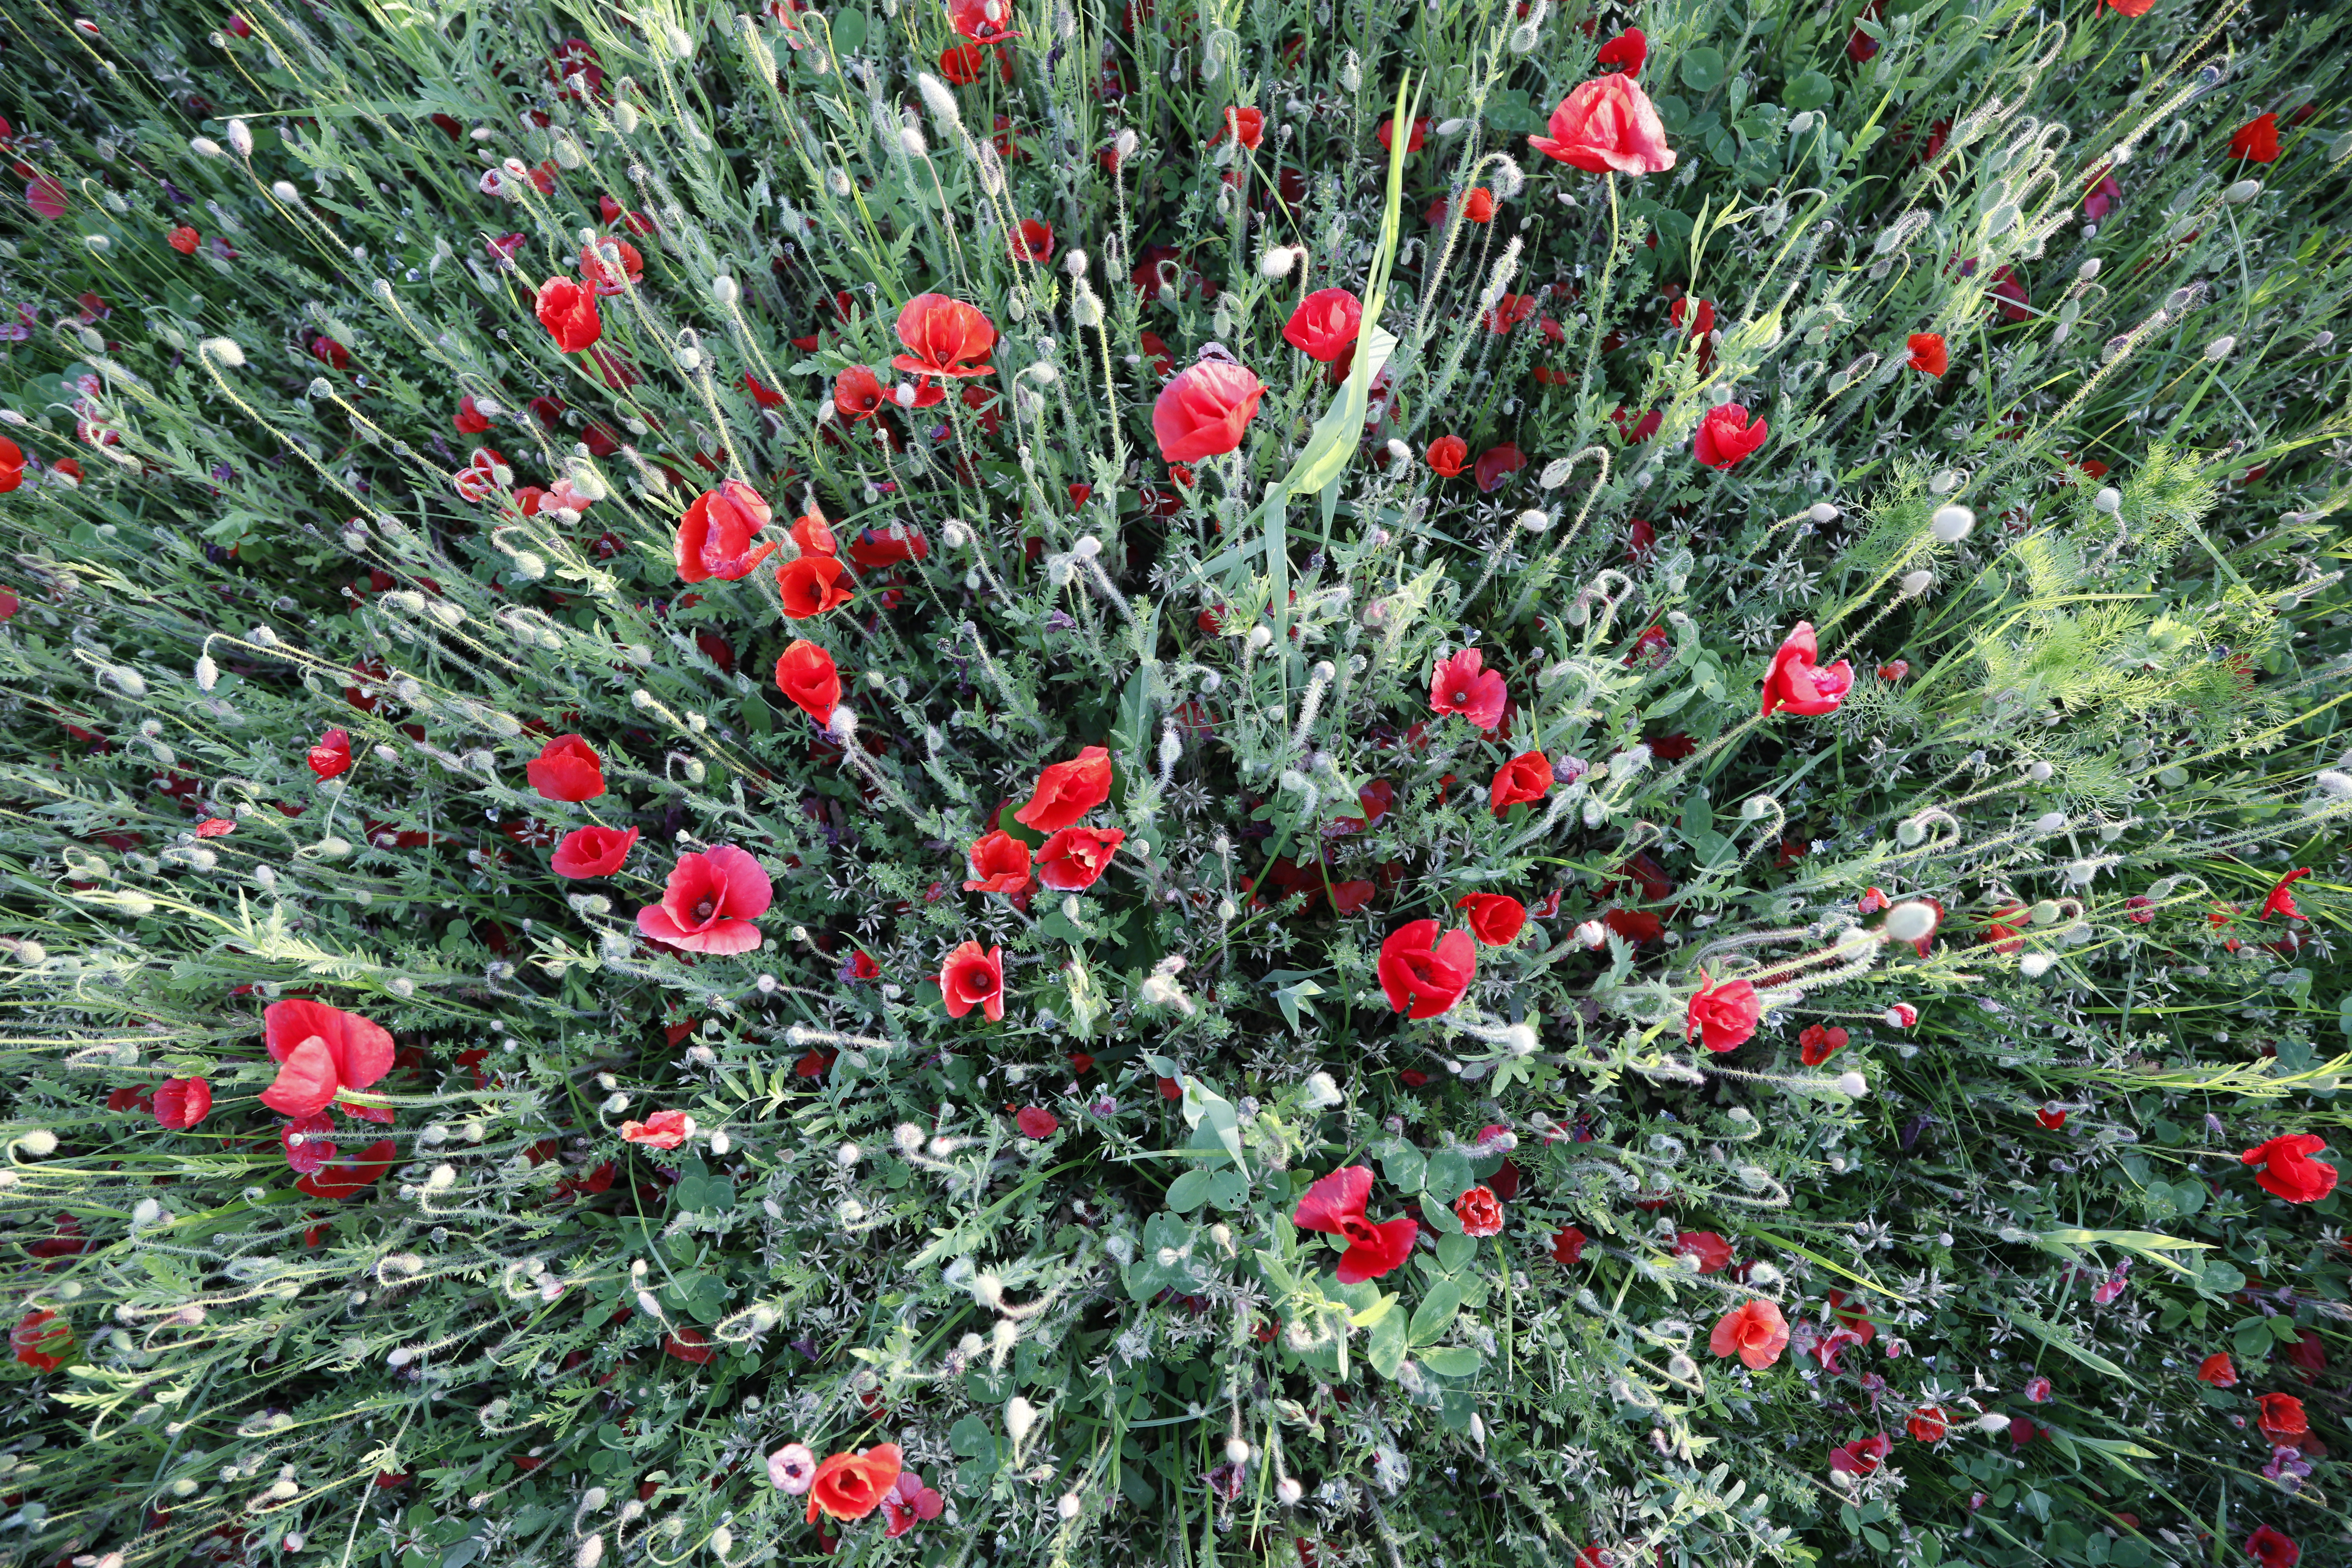
Plant species: Papaver rhoeas